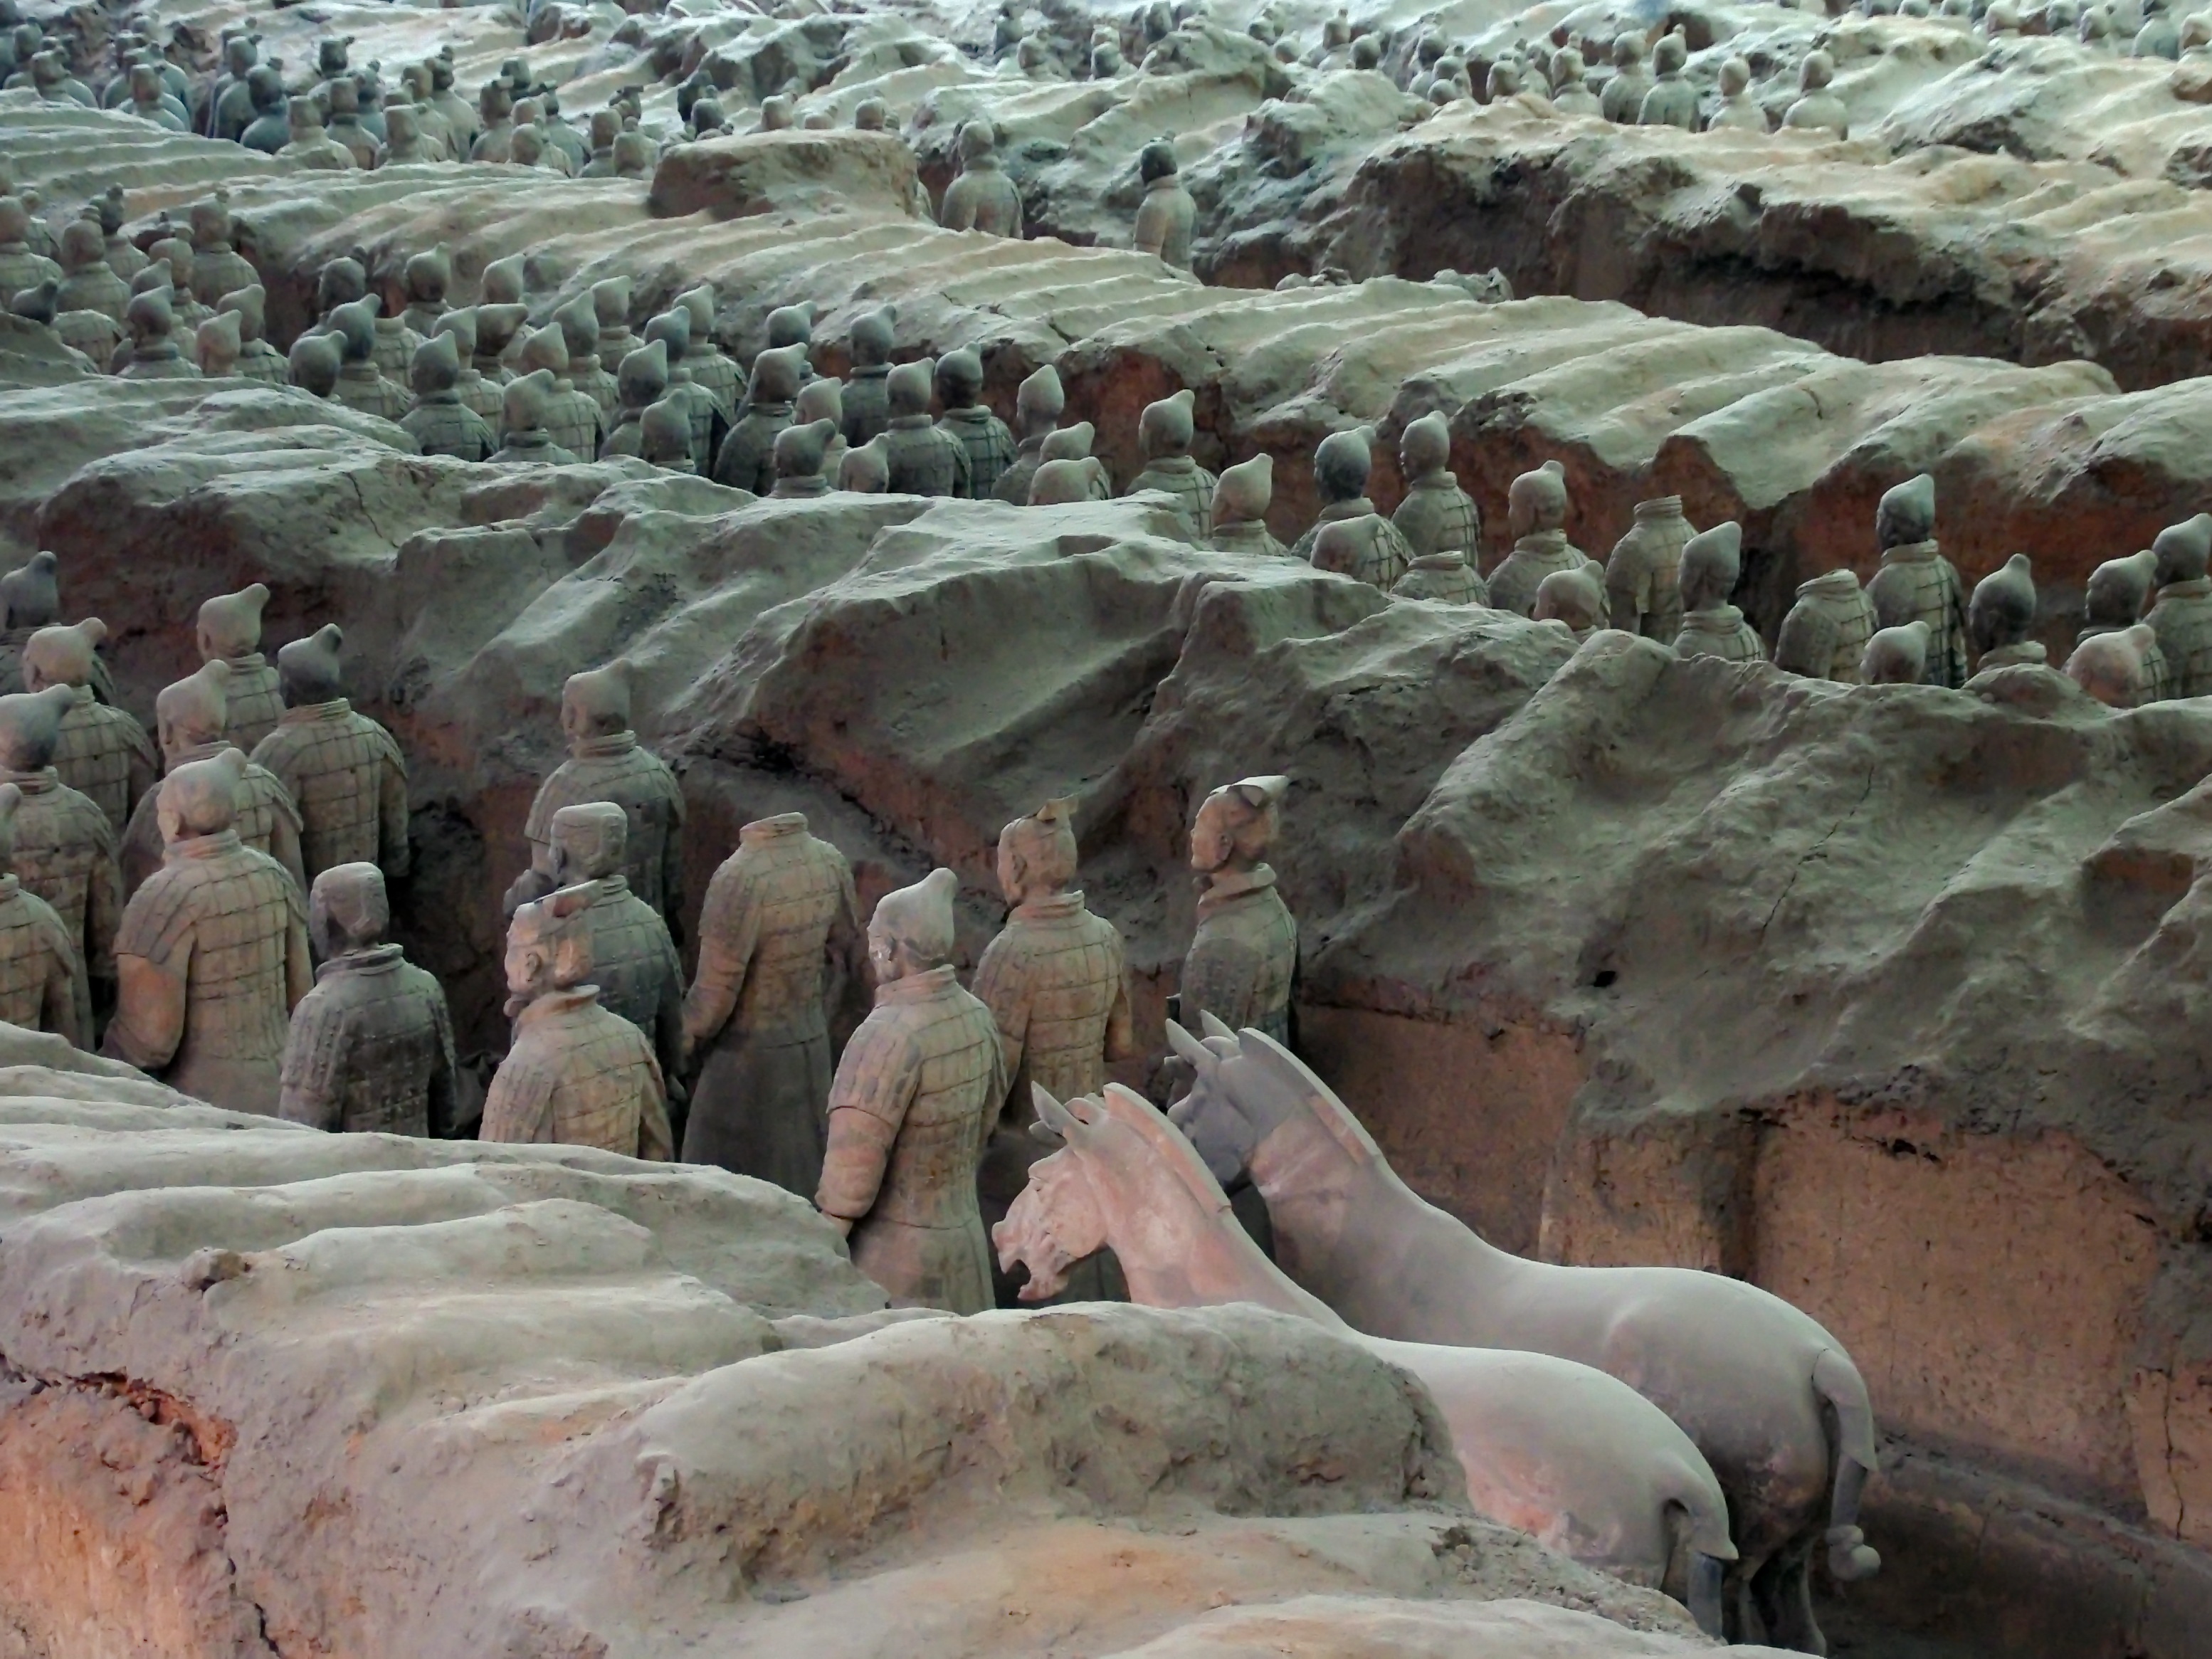
landscape, rock, formation, statue, army, terracotta, horses, cool image, geology, outcrop, badlands, boulder, history, soldiers, china, cool photo, bedrock, terracotta warriors, xian, x ian, qin